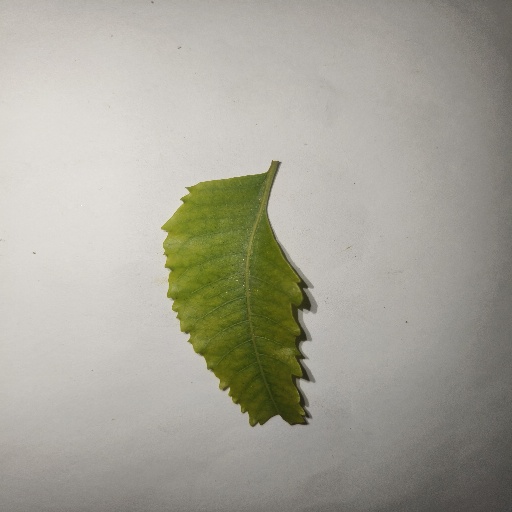
Species: Neem
Leaf condition: Yellow Leaf